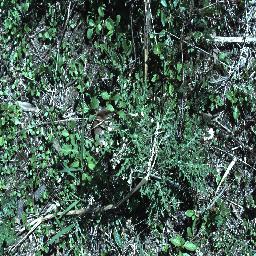
Label: parthenium